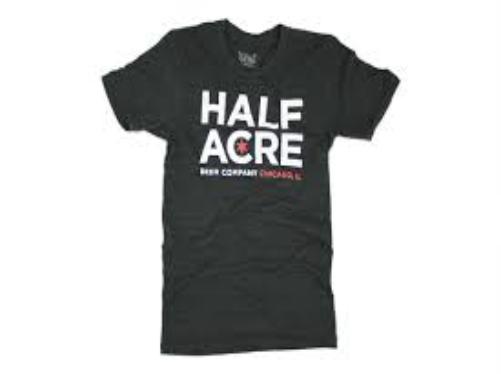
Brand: Half Acre
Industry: Food